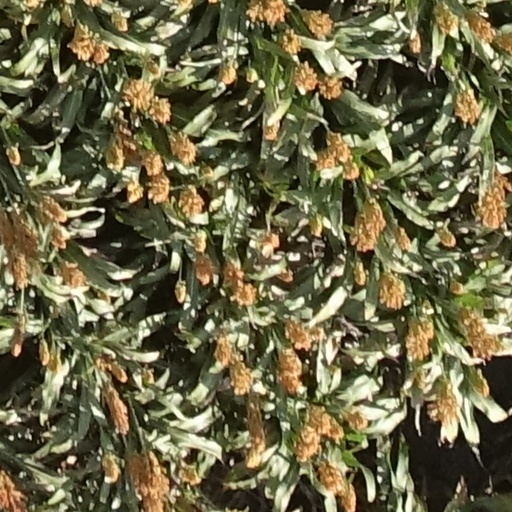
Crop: sorghum